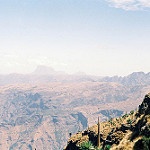
Label: mountain